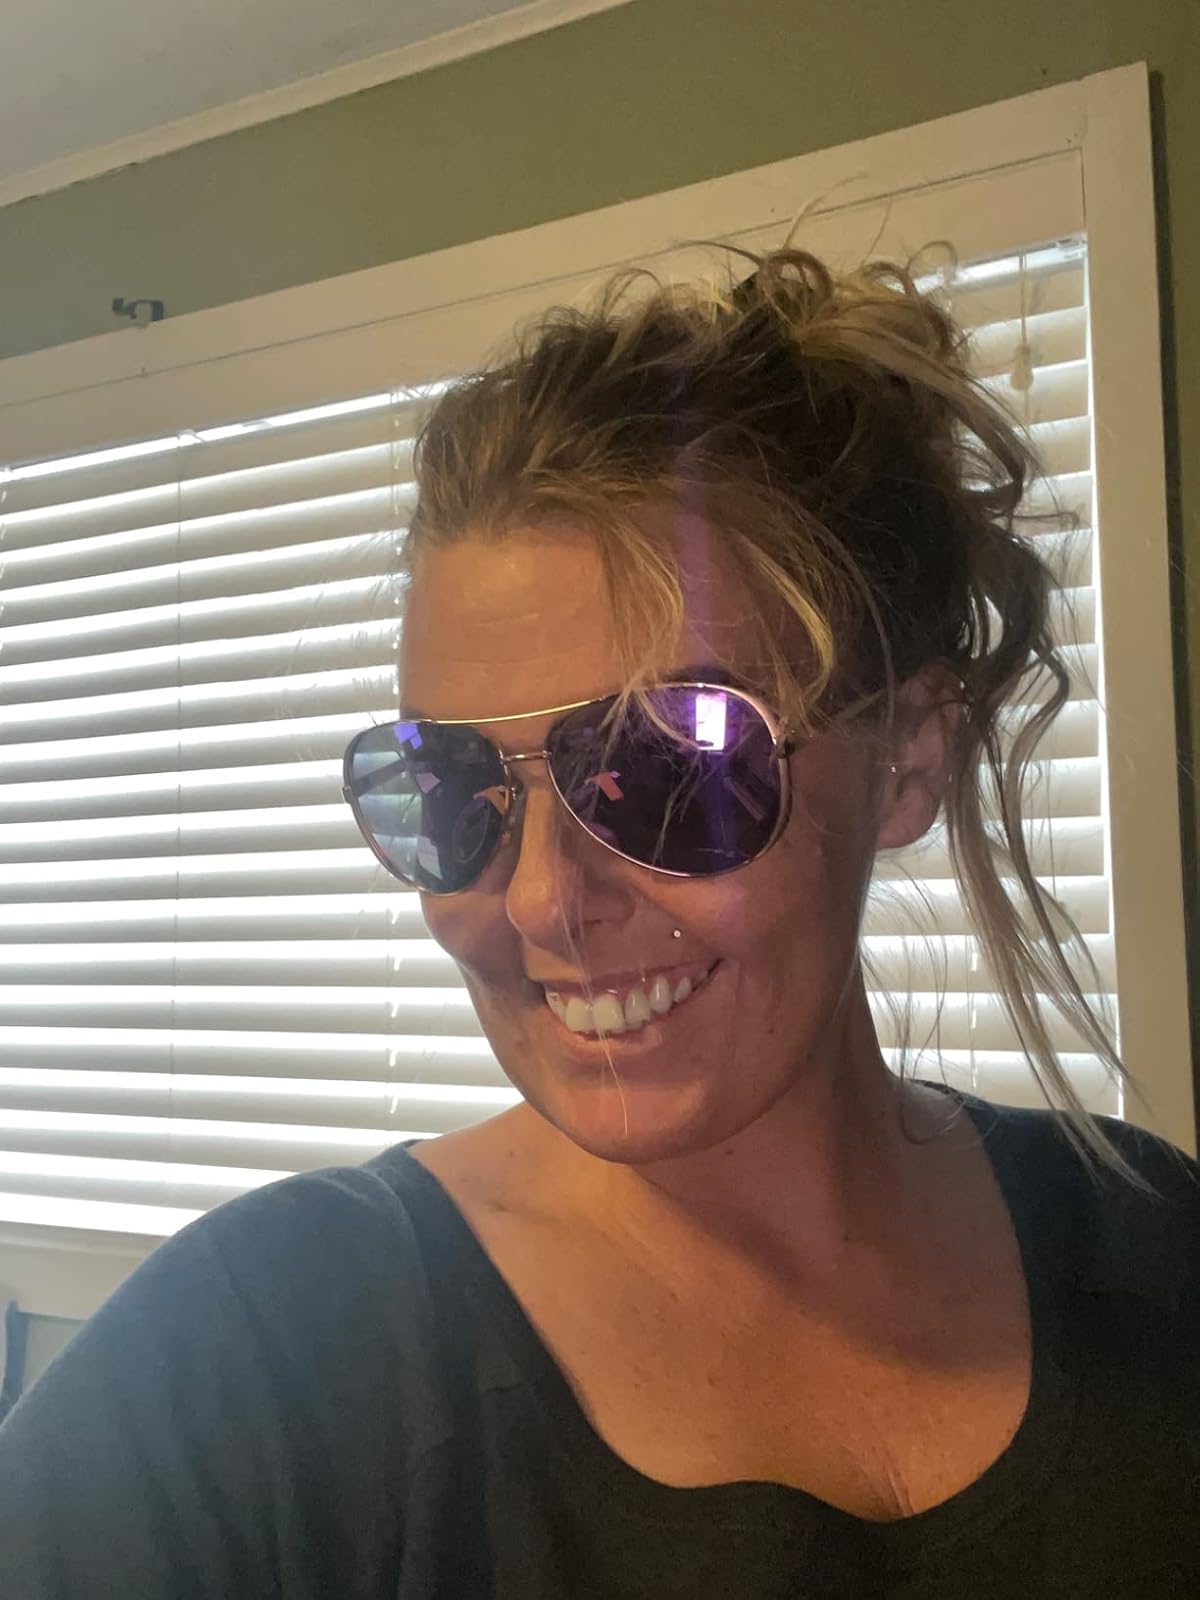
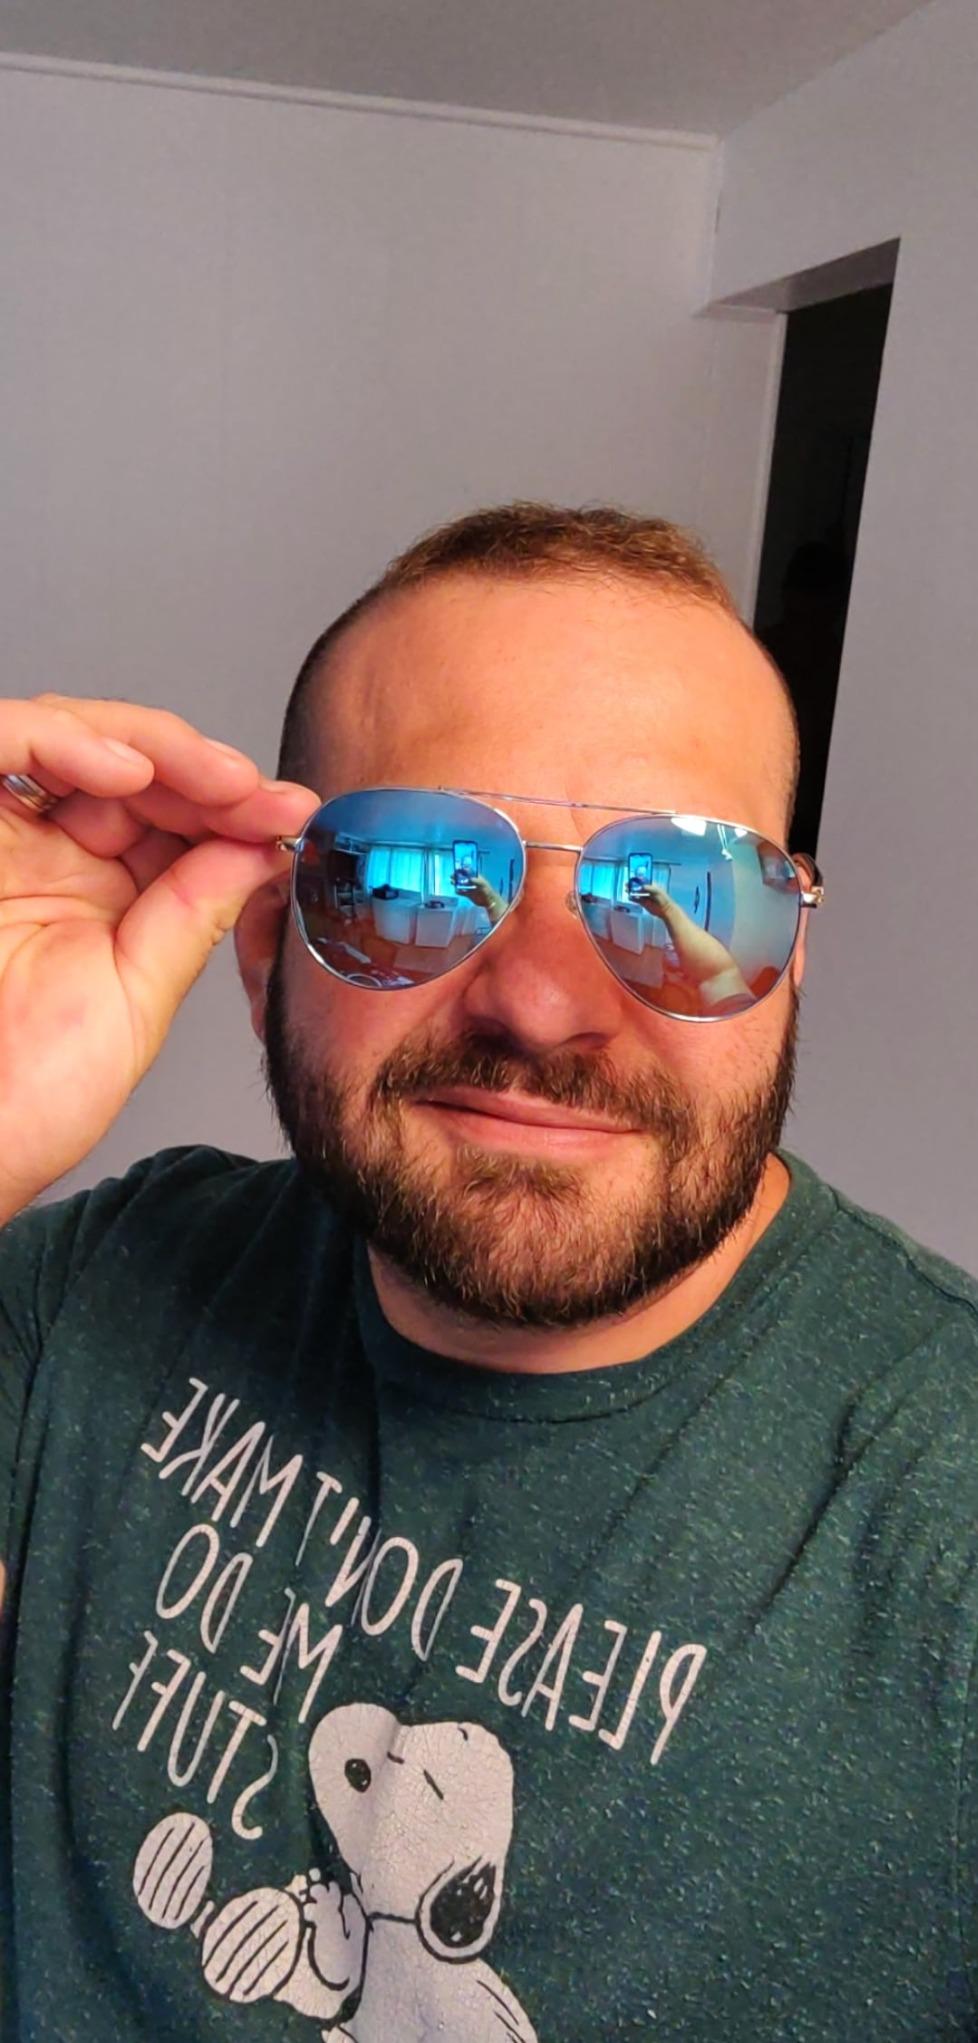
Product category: accessories_sunglasses
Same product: no